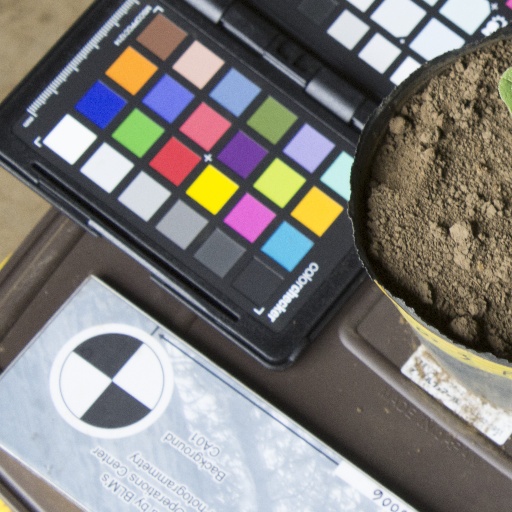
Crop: soybean